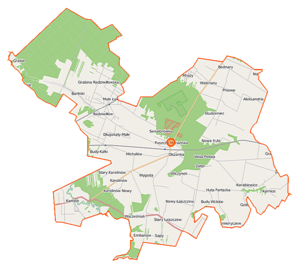
La gmina de Puszcza Mariańska est un district administratif situé en milieu rural du powiat de Żyrardów dans la voïvodie de Mazovie, dans le centre-est de la Pologne.